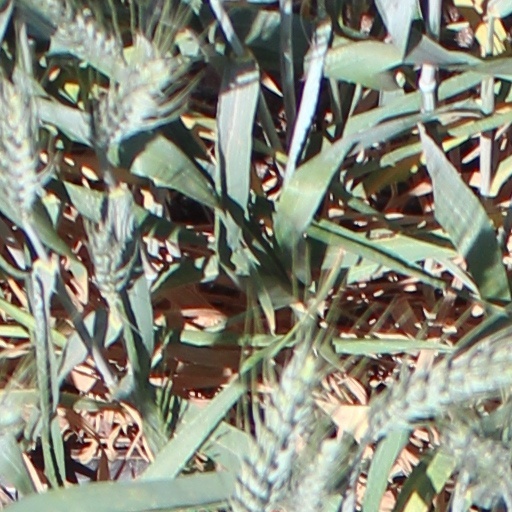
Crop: wheat